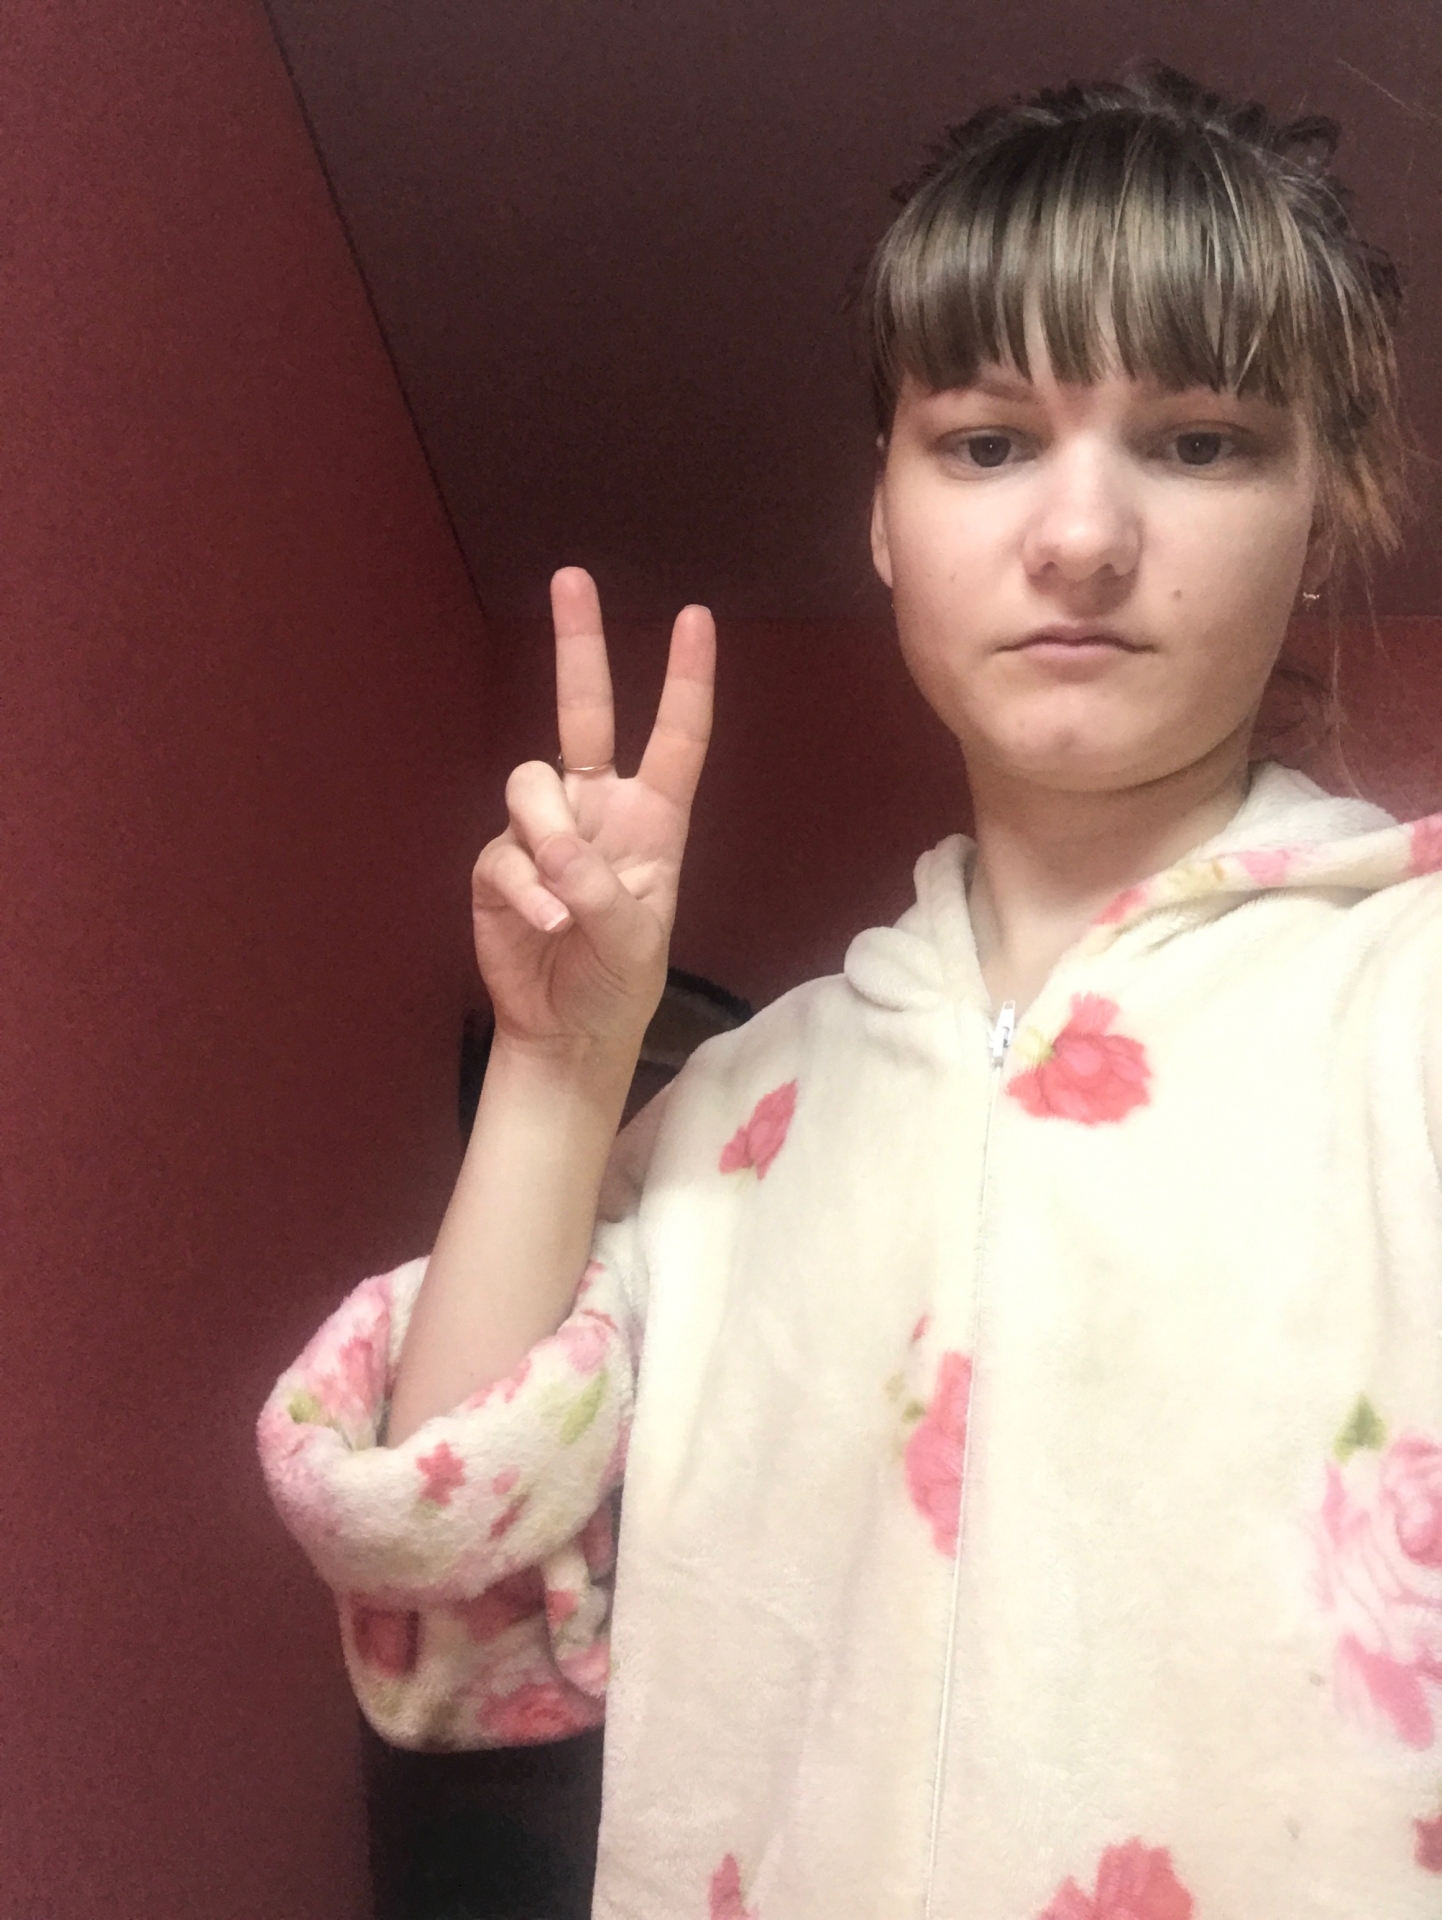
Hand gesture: peace